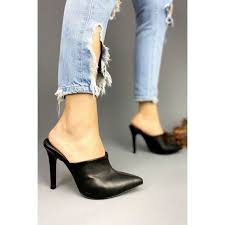
Label: Clog